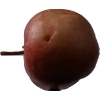
Label: Apple 18